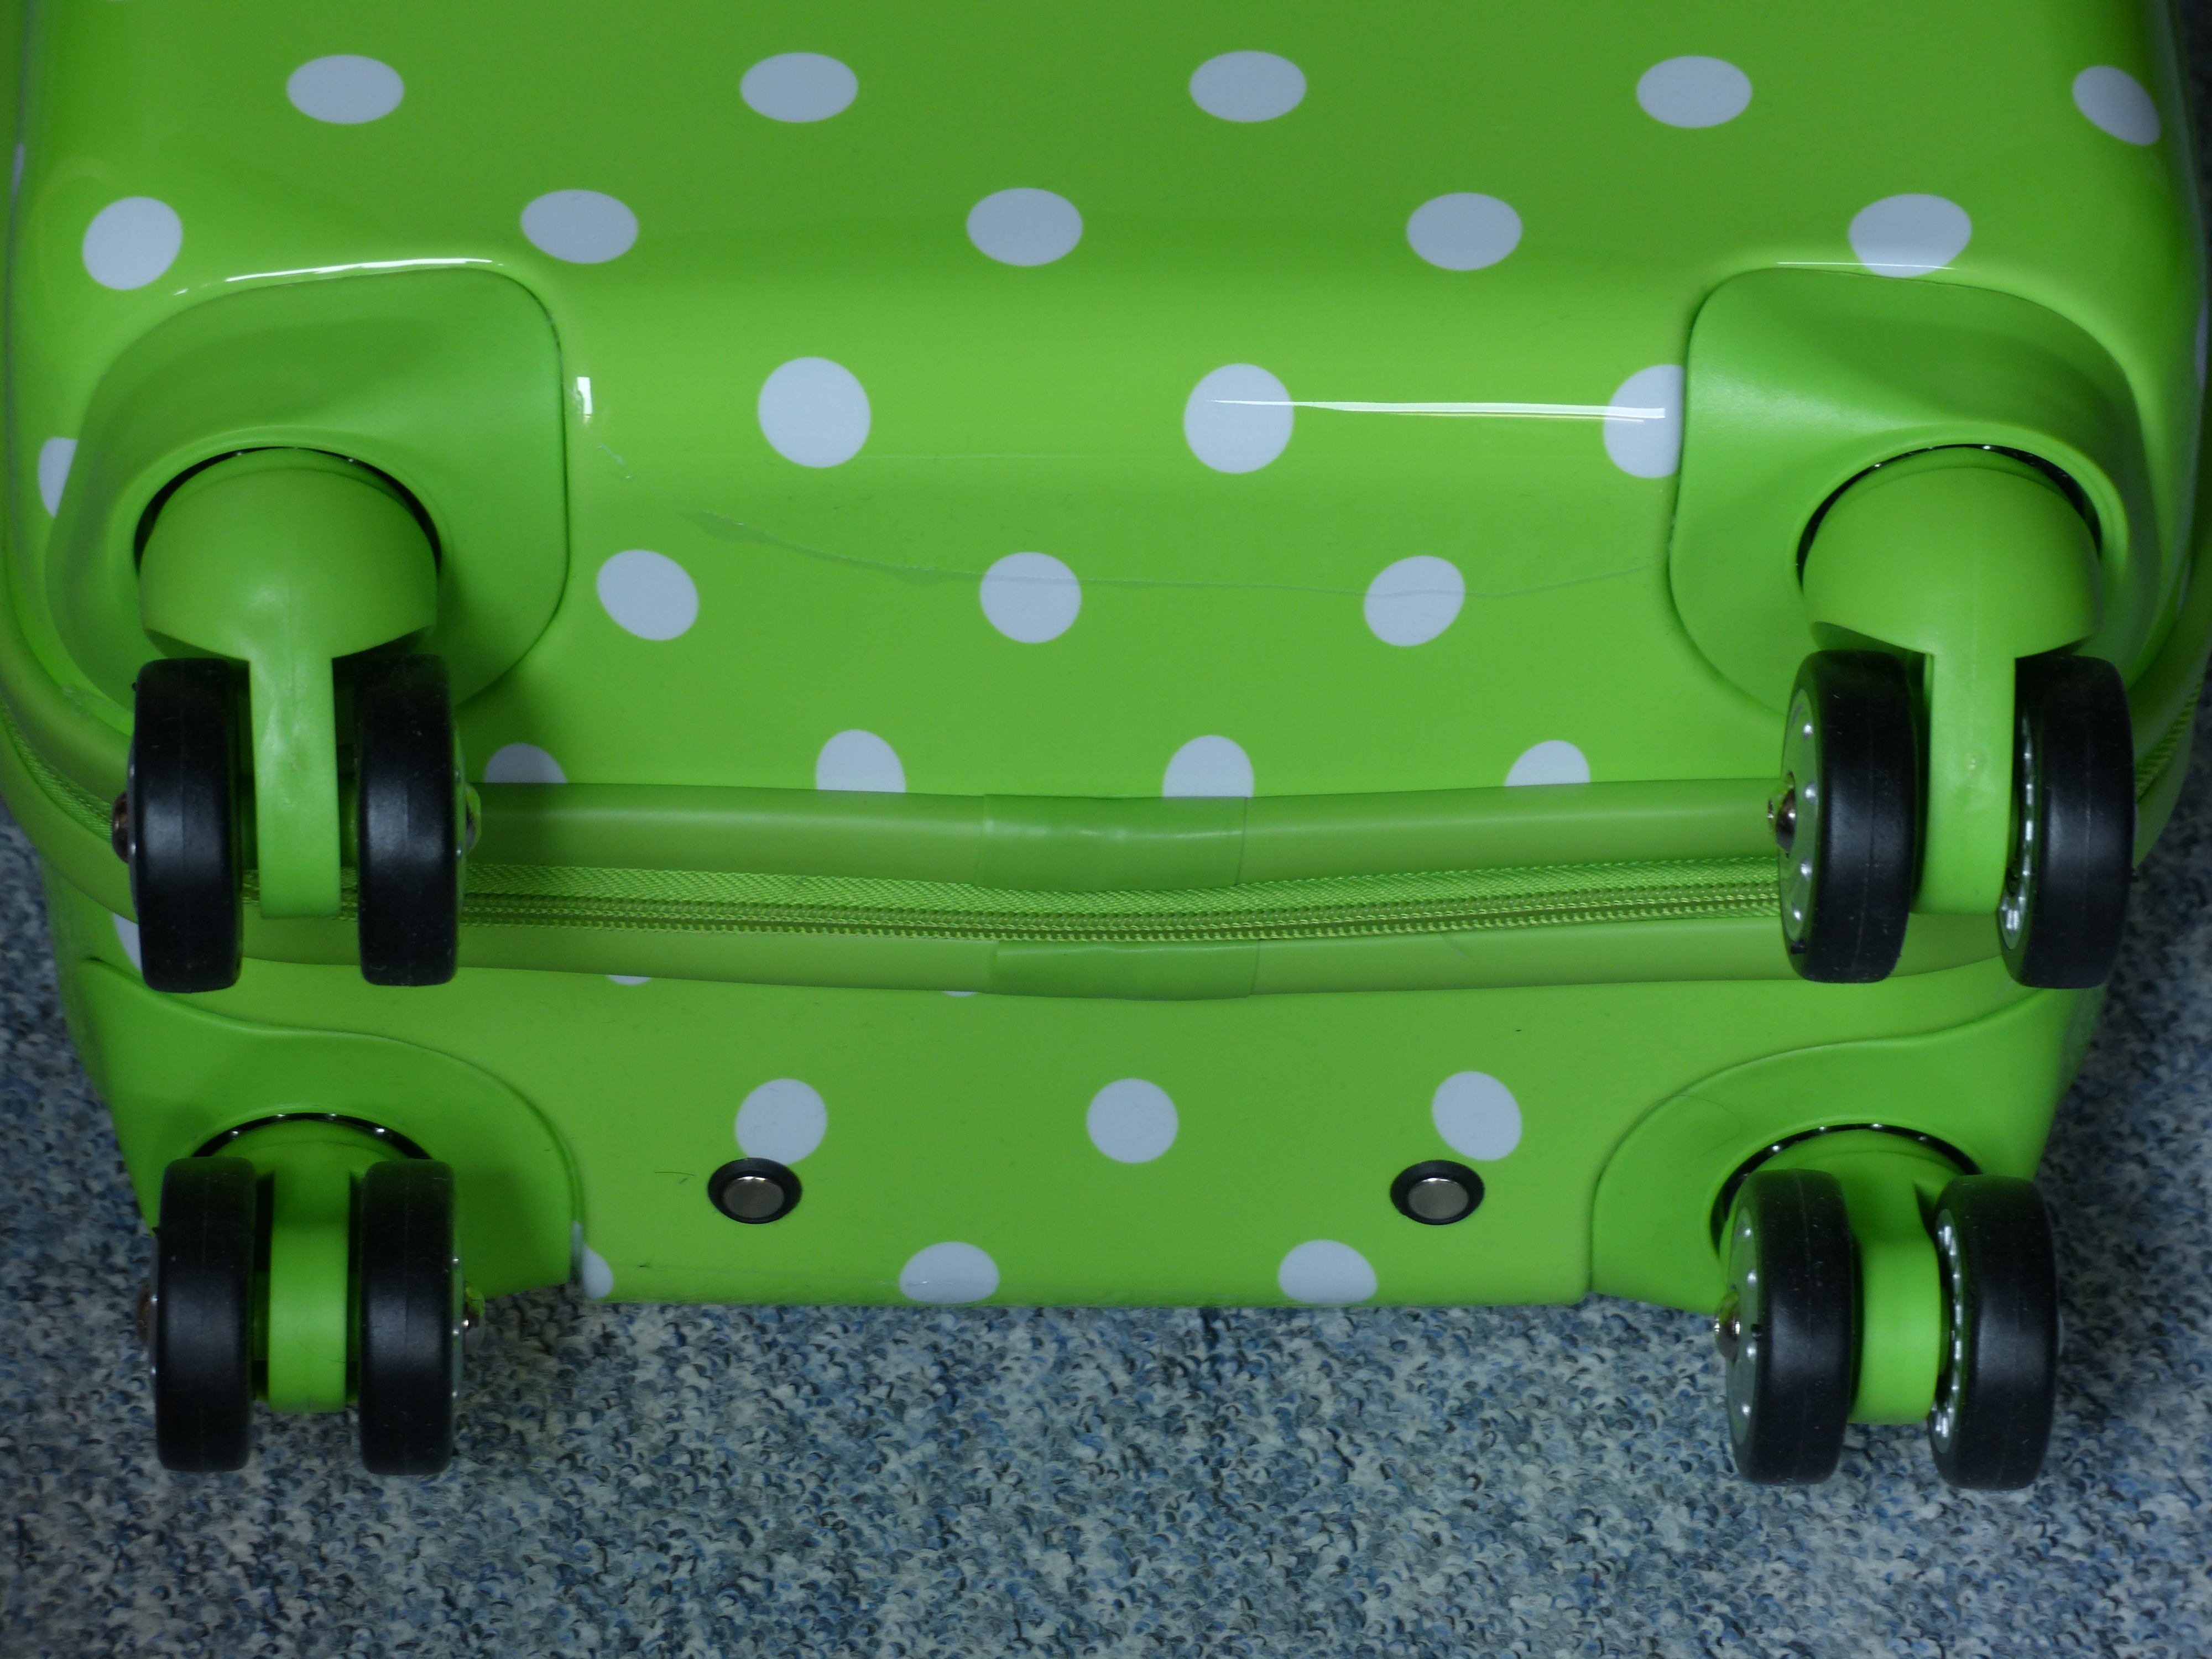
green, vehicle, luggage, product, wheels, roll, suitcase, wheeled bags